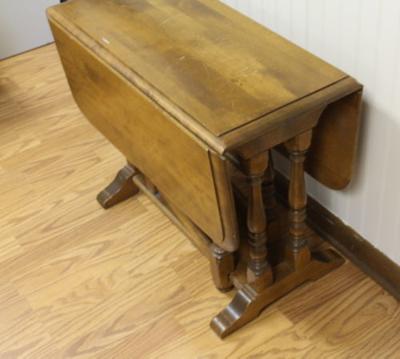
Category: table